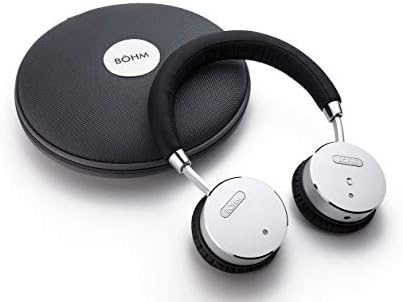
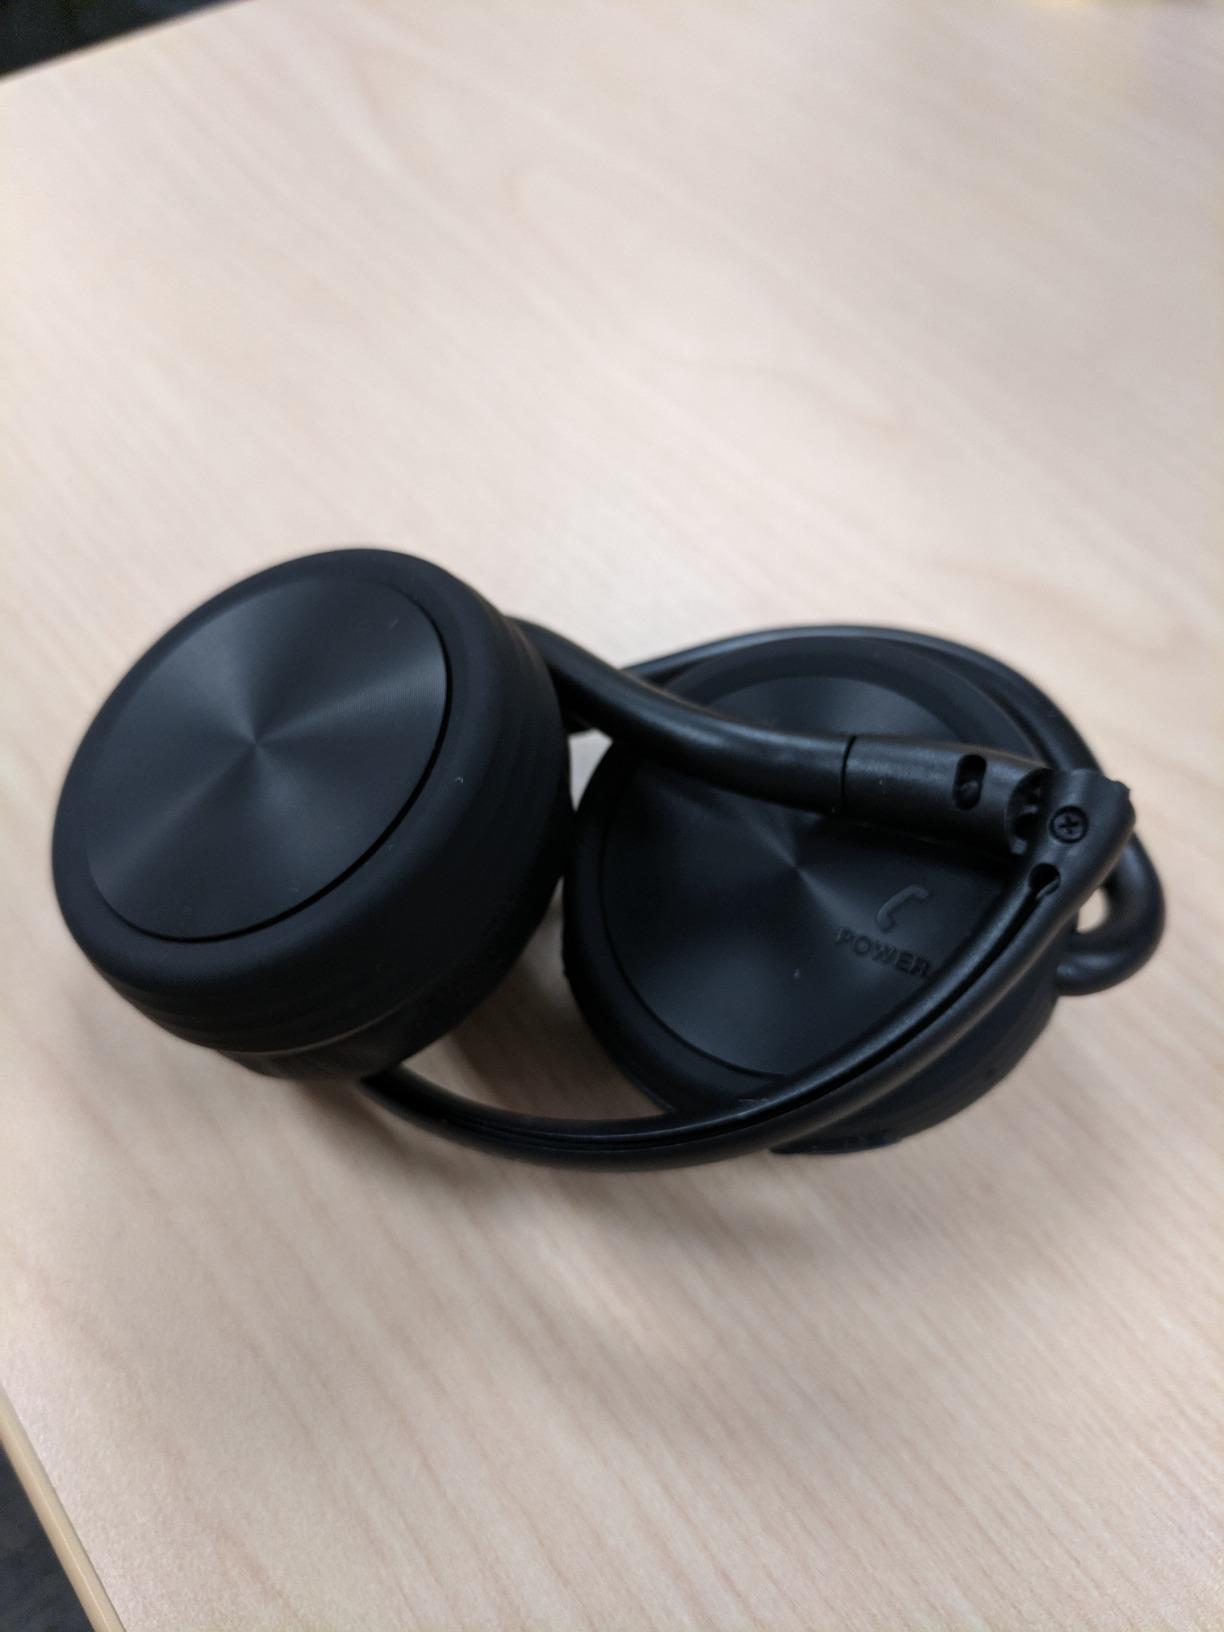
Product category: headphones
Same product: no